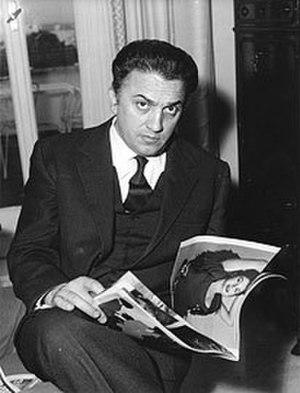
Le cinéma italien, qui est le cinéma produit ou réalisé en Italie, est l'un des principaux cinémas nationaux de l'histoire du cinéma.
Pétrone est un écrivain romain, auteur du Satyricon. Il est généralement identifié avec Petronius Niger, ancien consul, l'un des favoris de Néron, jouant à la cour le rôle d'arbitre du bon goût dans les années 60, avant de tomber en disgrâce et de se donner la mort en s'ouvrant les veines après avoir relaté par écrit les turpitudes de Néron. Toutefois, d'autres hypothèses quant à son identité ont été formulées.